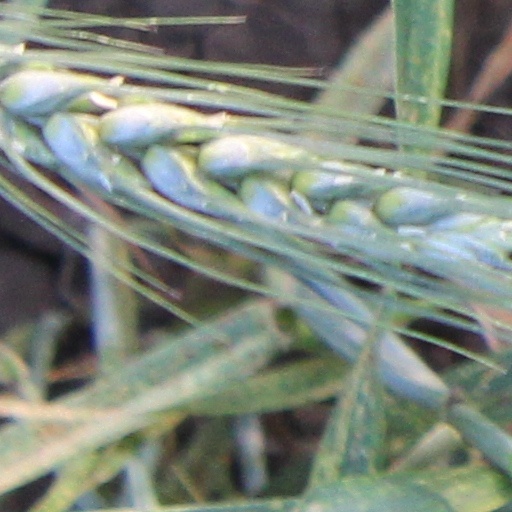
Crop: wheat